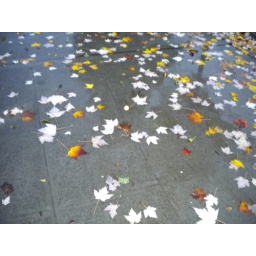
Down below. Up above, thunder and lightning, the moon in a patch of clear sky and a v of geese